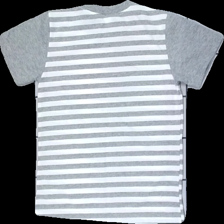
View: back
Type: T-shirt
Category: Children
Brand: Not in the list
Brand text on label: cove boys
Colors: Green, Multicolor, Grey, White
Material: 100% polyester
Pattern: Striped
Season: All
Damage location: bottom right
Damage 2 location: middle right
Damage 3 location: bottom center
Price range: 50-100
Recommended usage: Reuse
Description: randig t-shirt med text fram